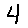
Label: 4